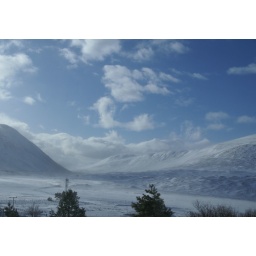
photos taken out of the car window while travelling home. Somewhere around Dalwhinnie